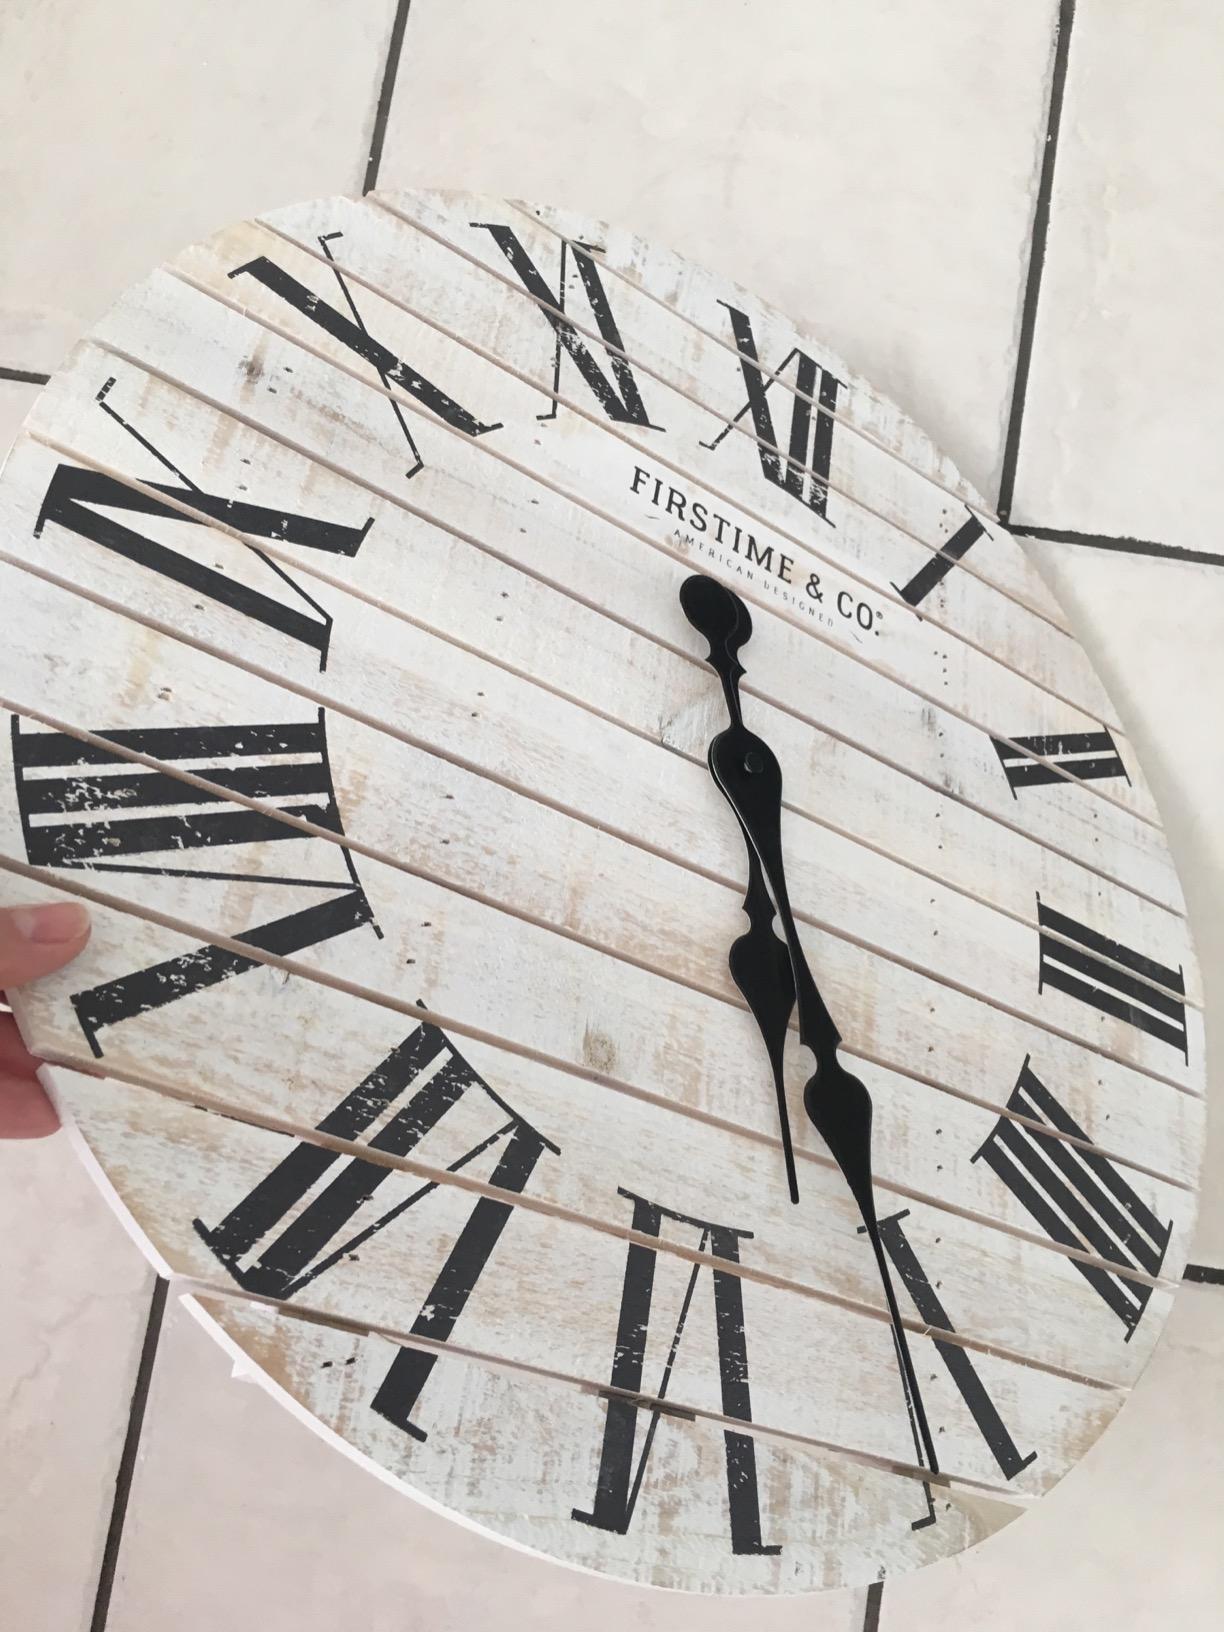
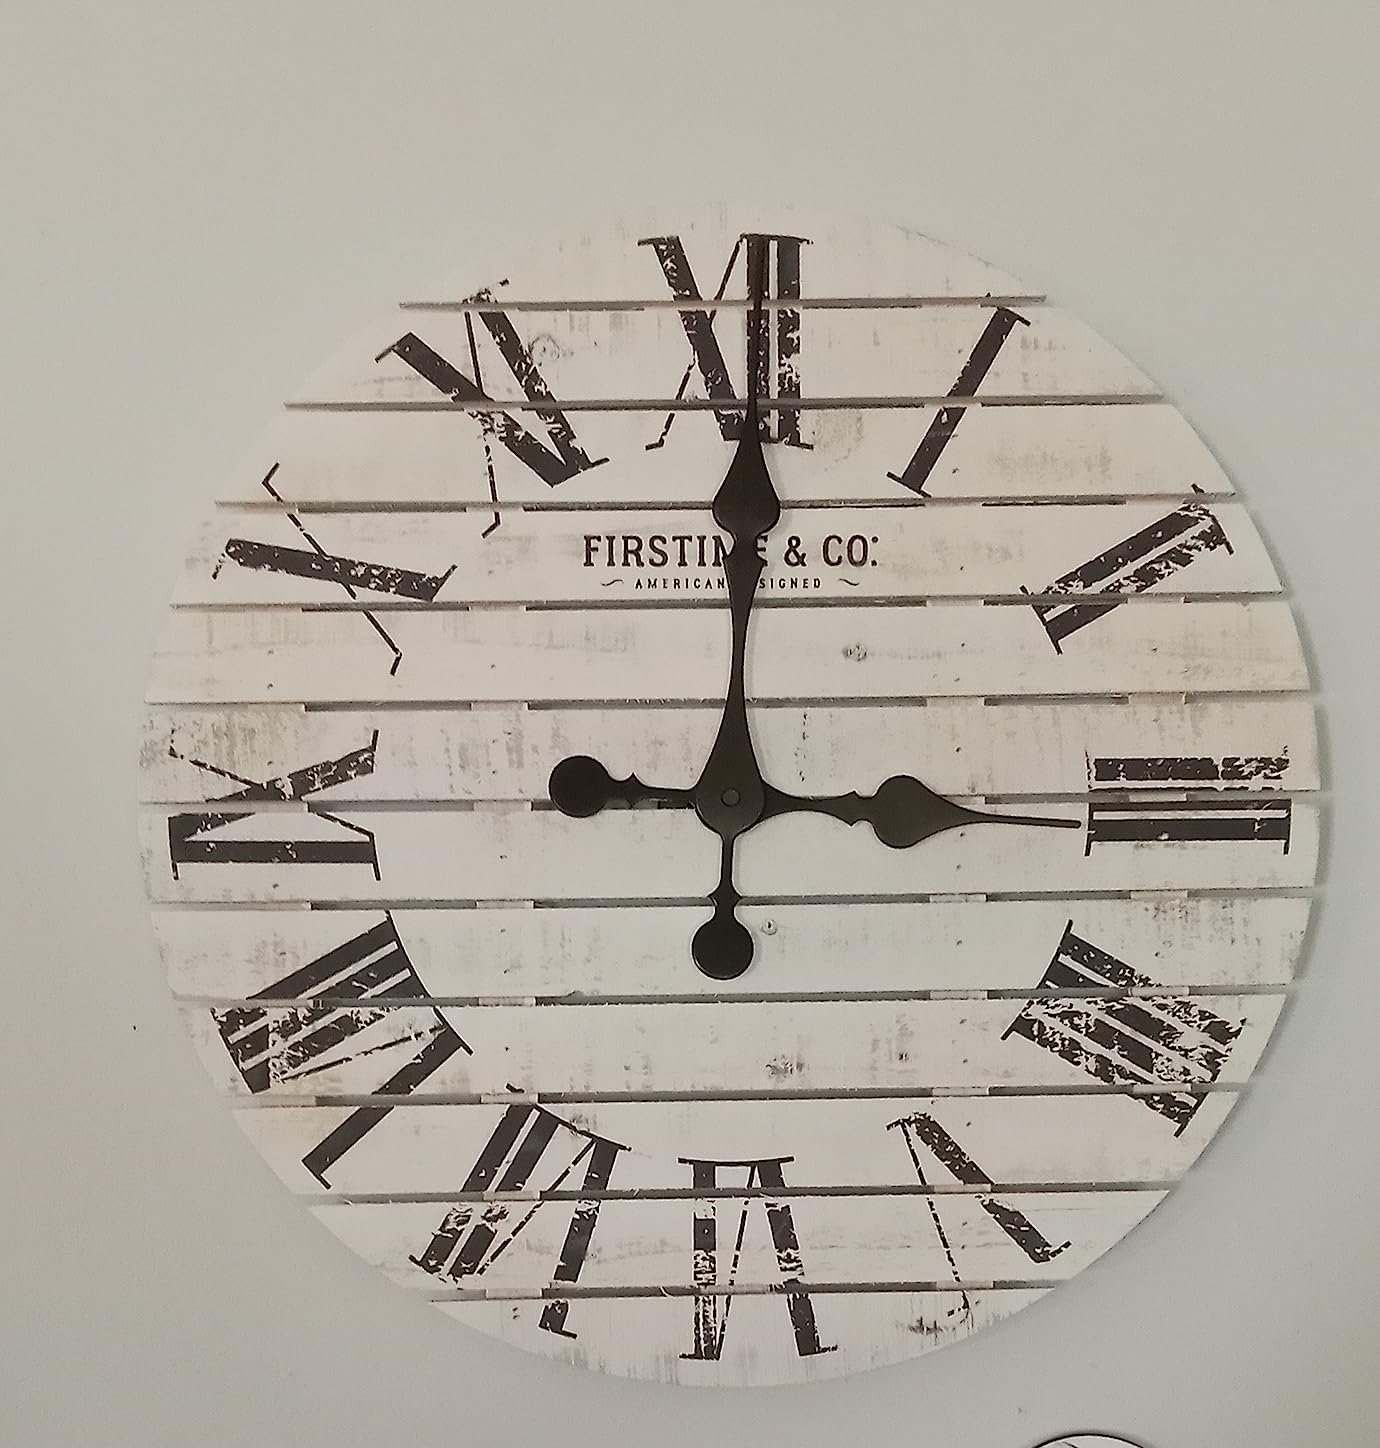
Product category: clock
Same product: yes